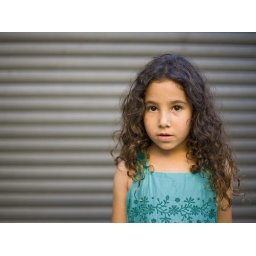
young girl in blue dress in front of a garage door